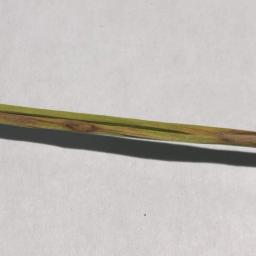
Label: Rice___Leaf_Blast